AMD Am2900

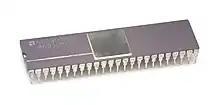
AMD Am2903: 4-bit-slice ALU

Many of these chips also have 7400 series numbers such as the 74F2960 / Am2960.